Platypleurini

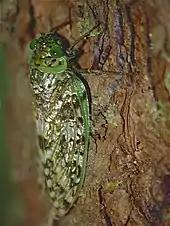
"Yanga andriana"

The Platypleurini are a tribe of cicadas from the Afrotropical and Indomalayan realms. There are at least 240 described species in Platypleurini. The earliest member of the group is the fossil cicada "Eoplatypleura", from the Eocene aged Messel Pit locality of Germany, which is also the oldest confirmed member of Cicadinae and one of the oldest Cicadids known from Eurasia.